Garden River (Ontario)

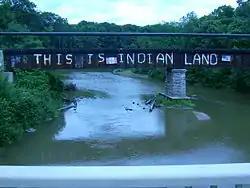
Rail bridge over the Garden River.

The Garden River is a river in the Algoma District of Ontario, Canada. The river's source is at Saymo Lake and Ranger Lake (Algoma District) from which it empties into the St. Marys River east of Sault Ste. Marie, Ontario.